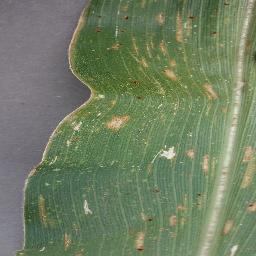
Label: Corn___Cercospora_leaf_spot Gray_leaf_spot